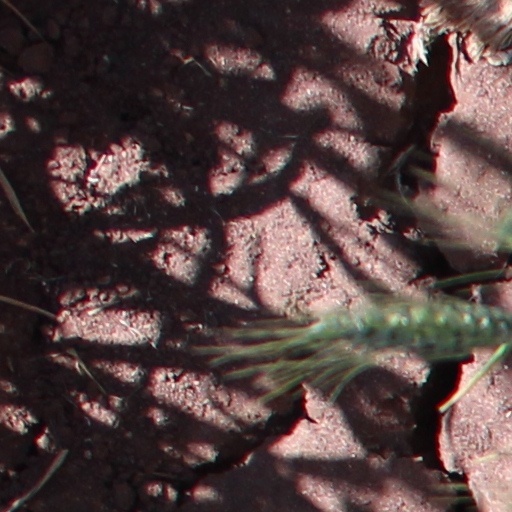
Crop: wheat